Atmospheric model

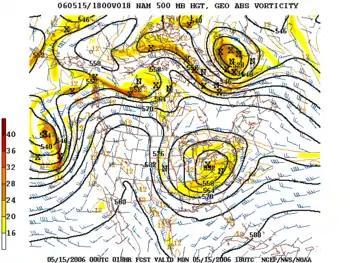
An example of 500 mbar geopotential height prediction from a numerical weather prediction model.

A model is a computer program that produces meteorological information for future times at given locations and altitudes. Within any model is a set of equations, known as the primitive equations, used to predict the future state of the atmosphere. These equations are initialized from the analysis data and rates of change are determined. These rates of change predict the state of the atmosphere a short time into the future, with each time increment known as a time step. The equations are then applied to this new atmospheric state to find new rates of change, and these new rates of change predict the atmosphere at a yet further time into the future. "Time stepping" is repeated until the solution reaches the desired forecast time. The length of the time step chosen within the model is related to the distance between the points on the computational grid, and is chosen to maintain numerical stability. Time steps for global models are on the order of tens of minutes, while time steps for regional models are between one and four minutes. The global models are run at varying times into the future. The UKMET Unified model is run six days into the future, the European Centre for Medium-Range Weather Forecasts model is run out to 10 days into the future, while the Global Forecast System model run by the Environmental Modeling Center is run 16 days into the future.